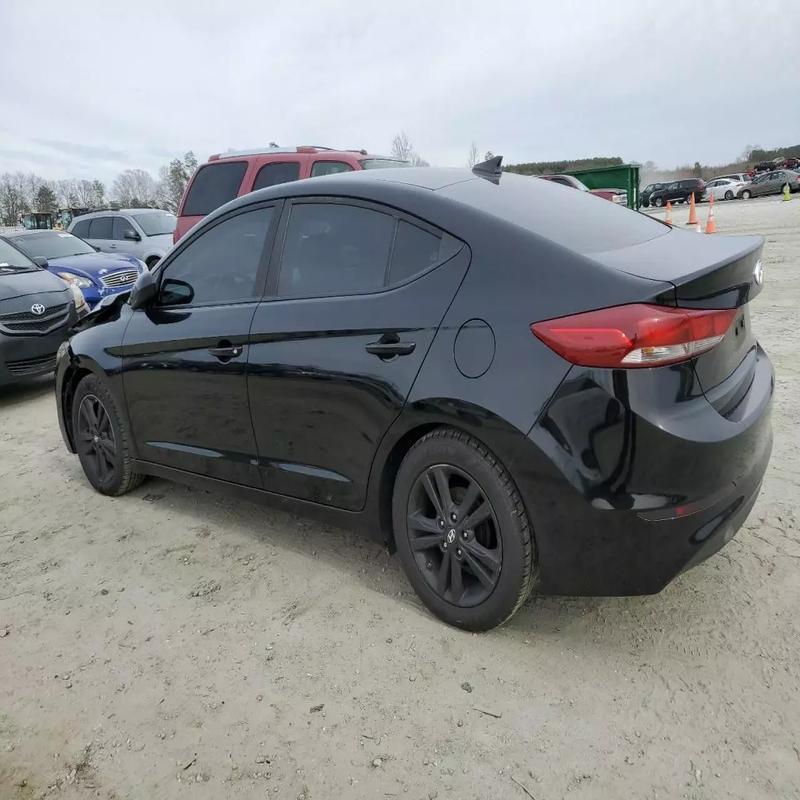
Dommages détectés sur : capot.
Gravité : mineur